Petites Heures of Jean de France, Duc de Berry

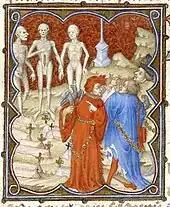
"Tale of the Three Dead and the Three Living"

"Duke of Berry Setting off on a Trip" (fol. 288v) is established as by the Limbourg brothers, the third such image commissioned by the duke of a personal itinerary with an angel pointing the way. I was perhaps intended as a talisman; Husband notes that the duke "is clearly an older man, the angel's guidance may not be entirely bound to the earthly realm."